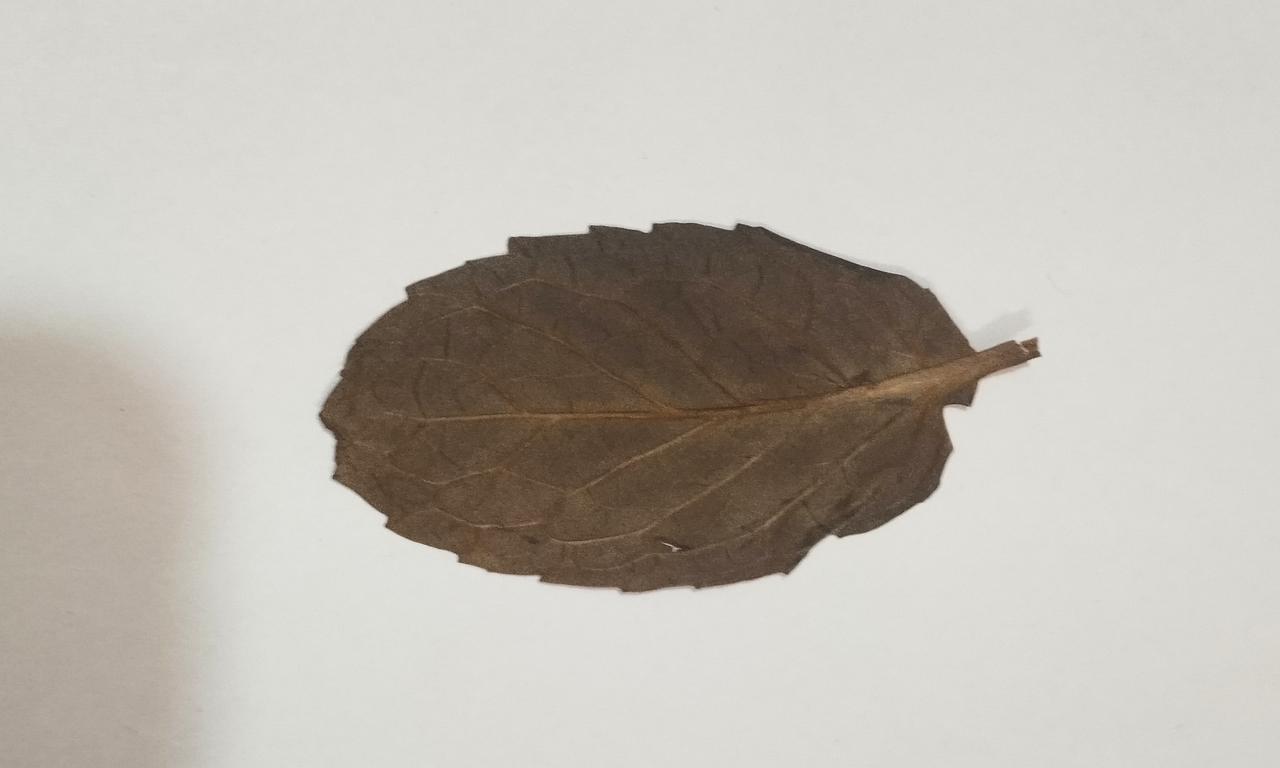
Label: Dried